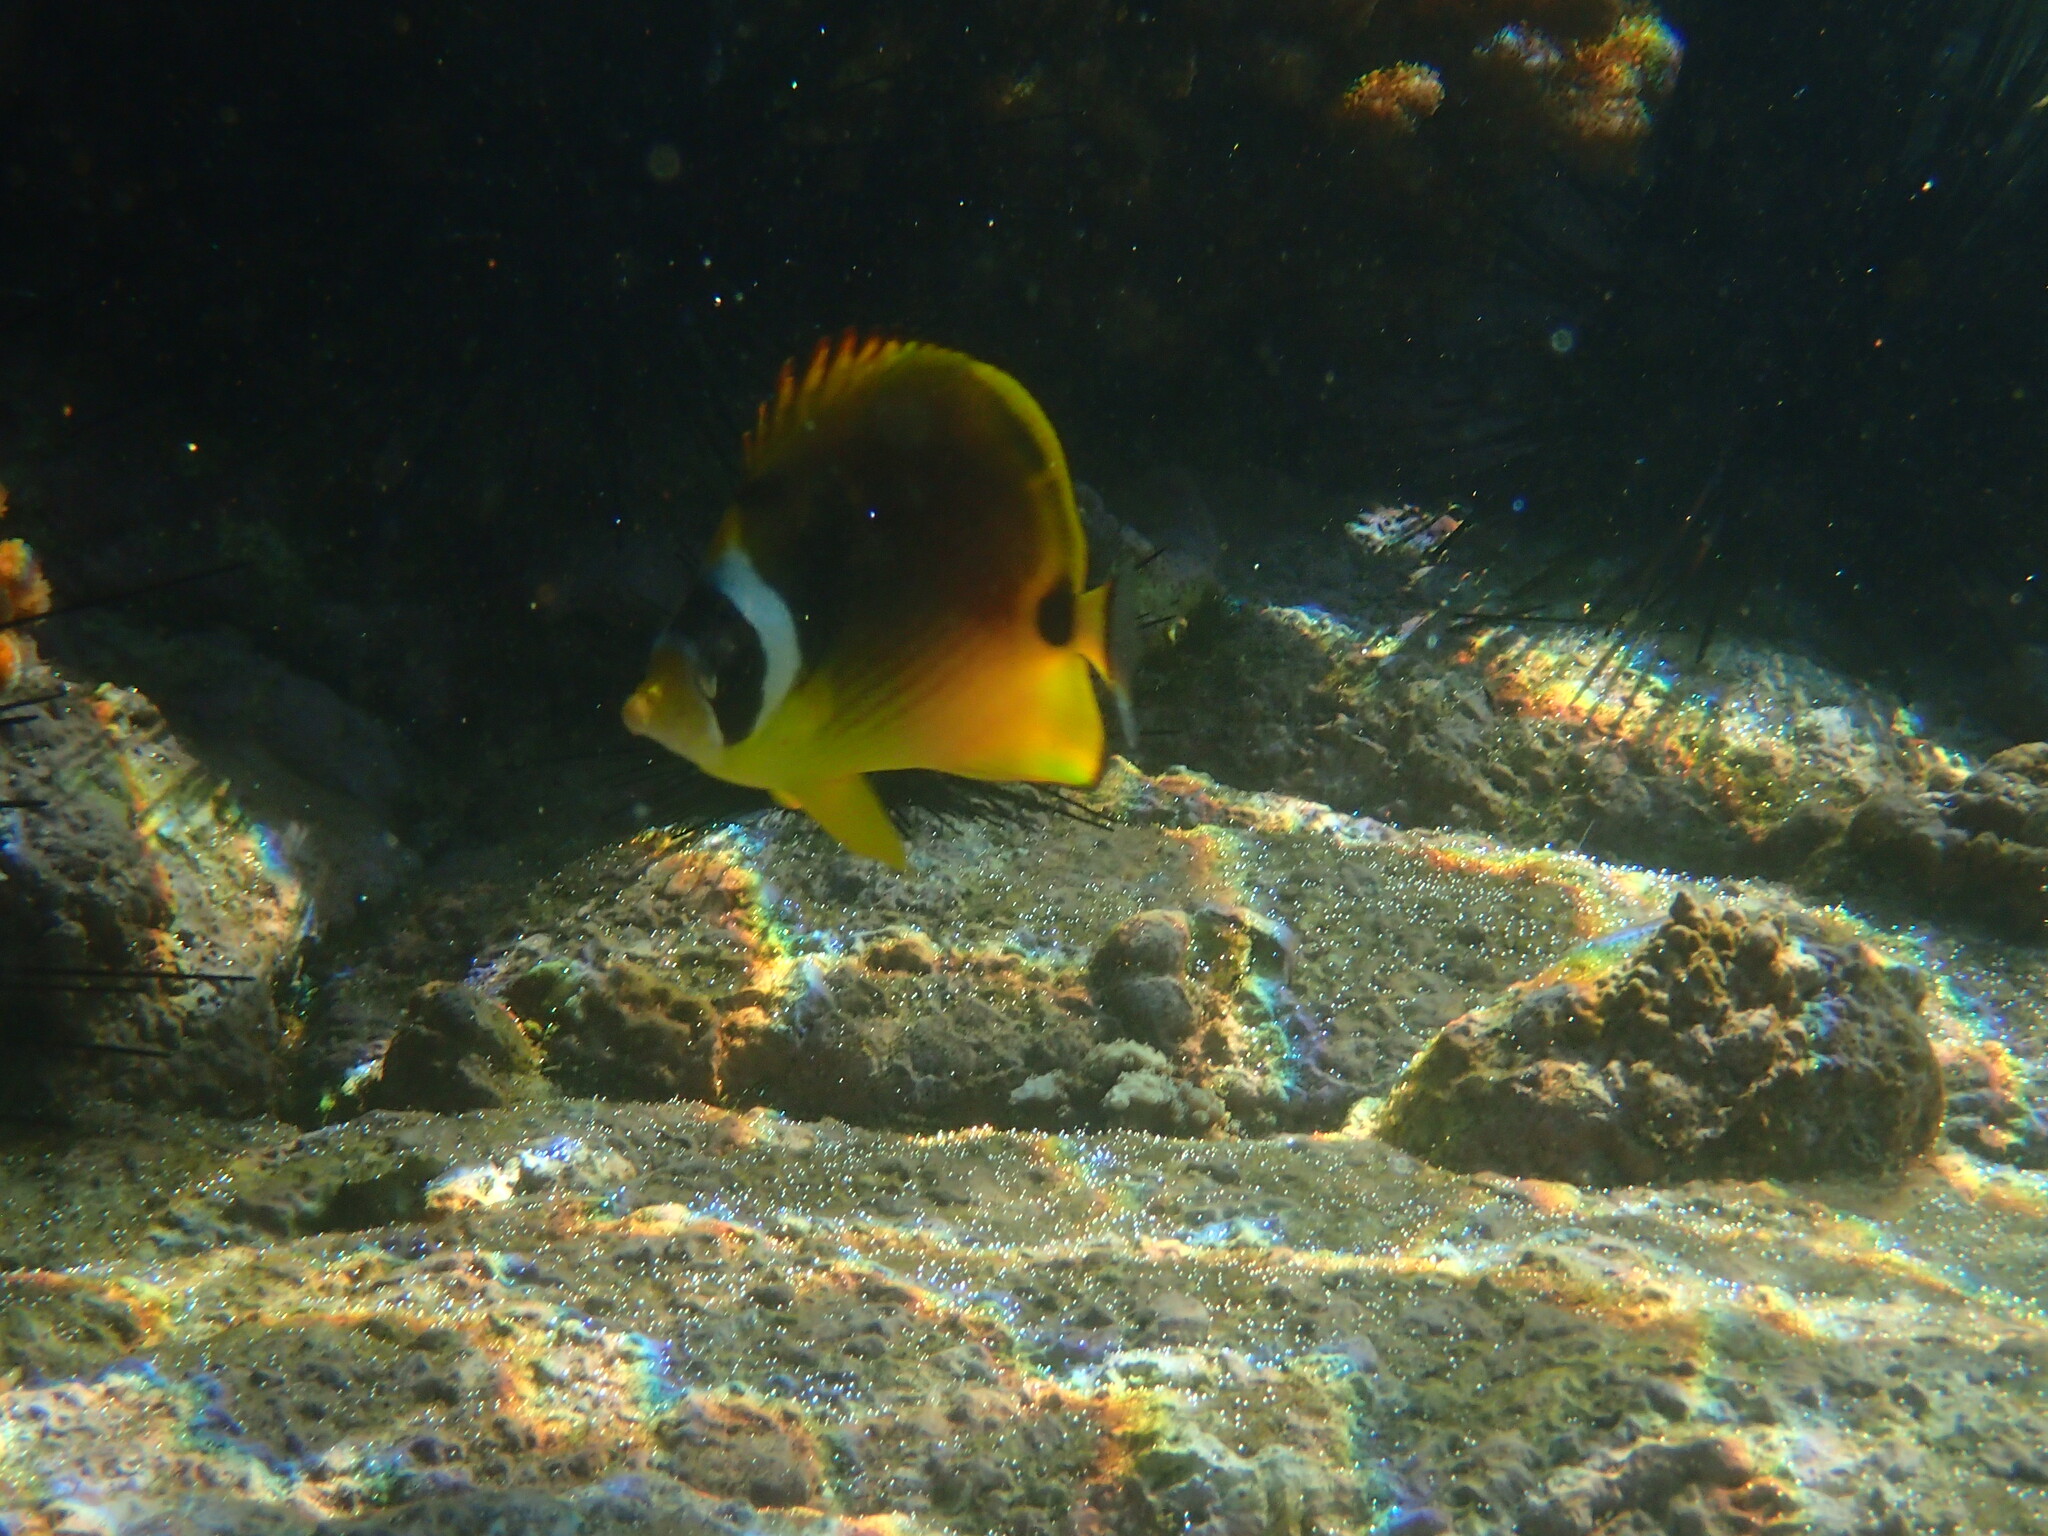
Chaetodon lunula (Raccoon Butterflyfish)